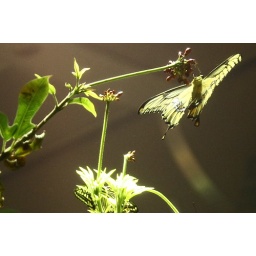
Butterfly in the butterfly house